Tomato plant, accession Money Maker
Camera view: tilt-top (135 deg); turntable rotation: 180 degrees
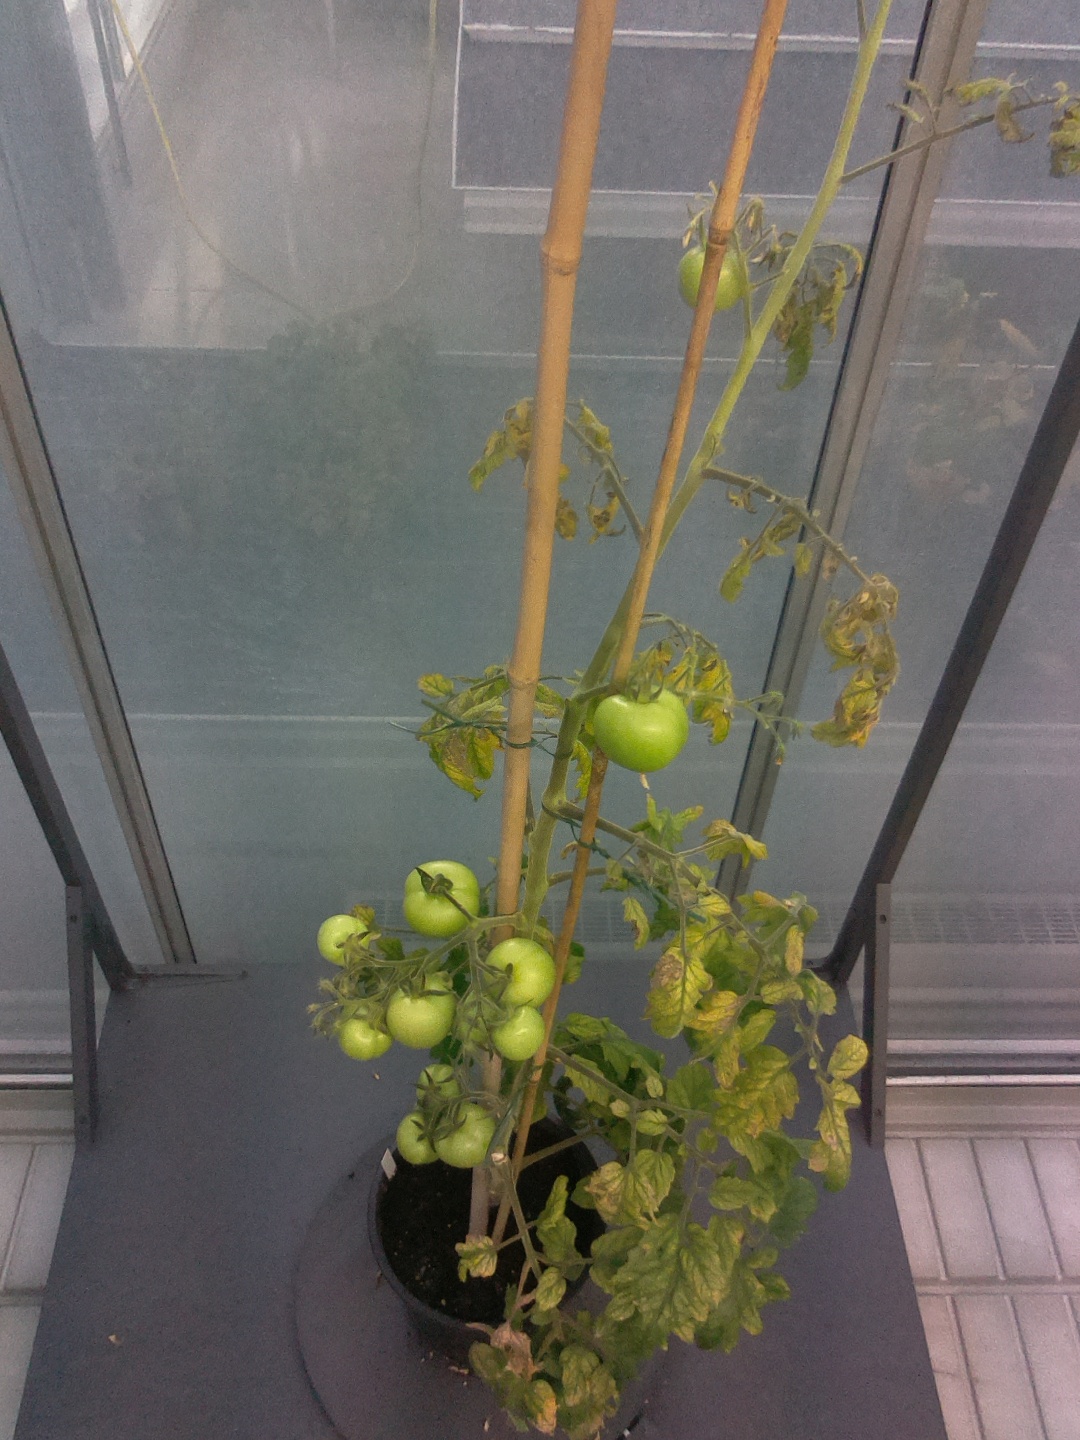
BBCH growth stage 79: 90% -100% of final fruit size